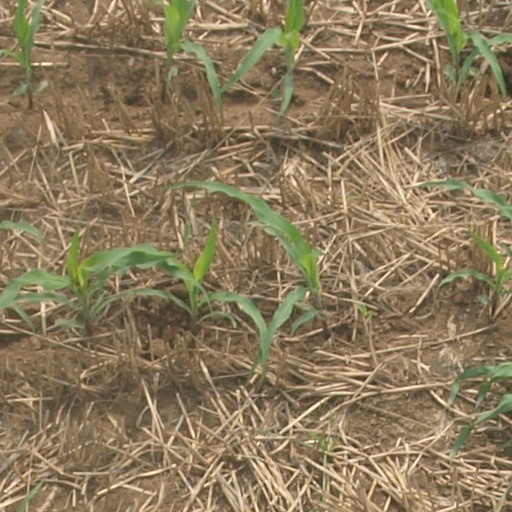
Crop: maize; corn